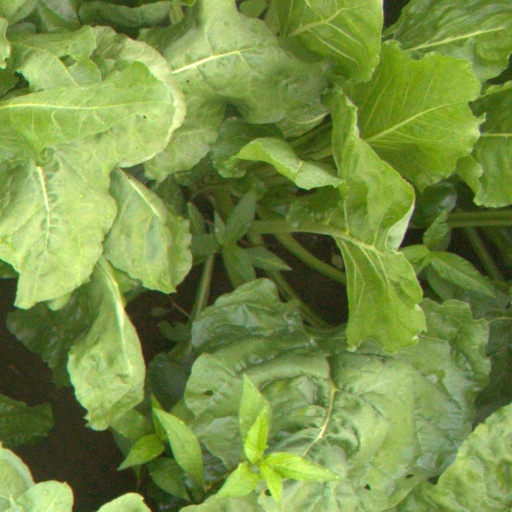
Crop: sugar beet